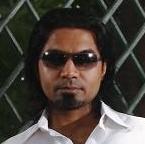
Age: 34